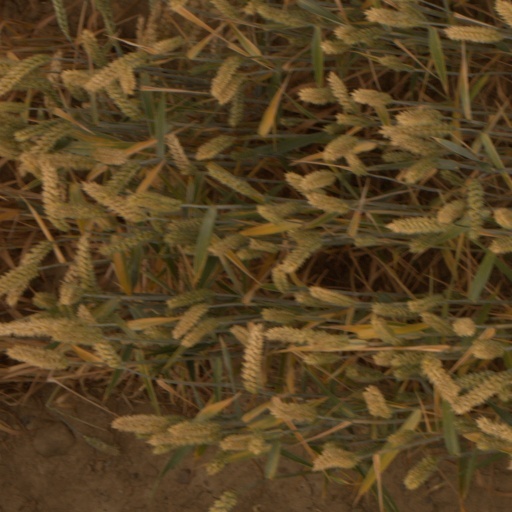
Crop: wheat